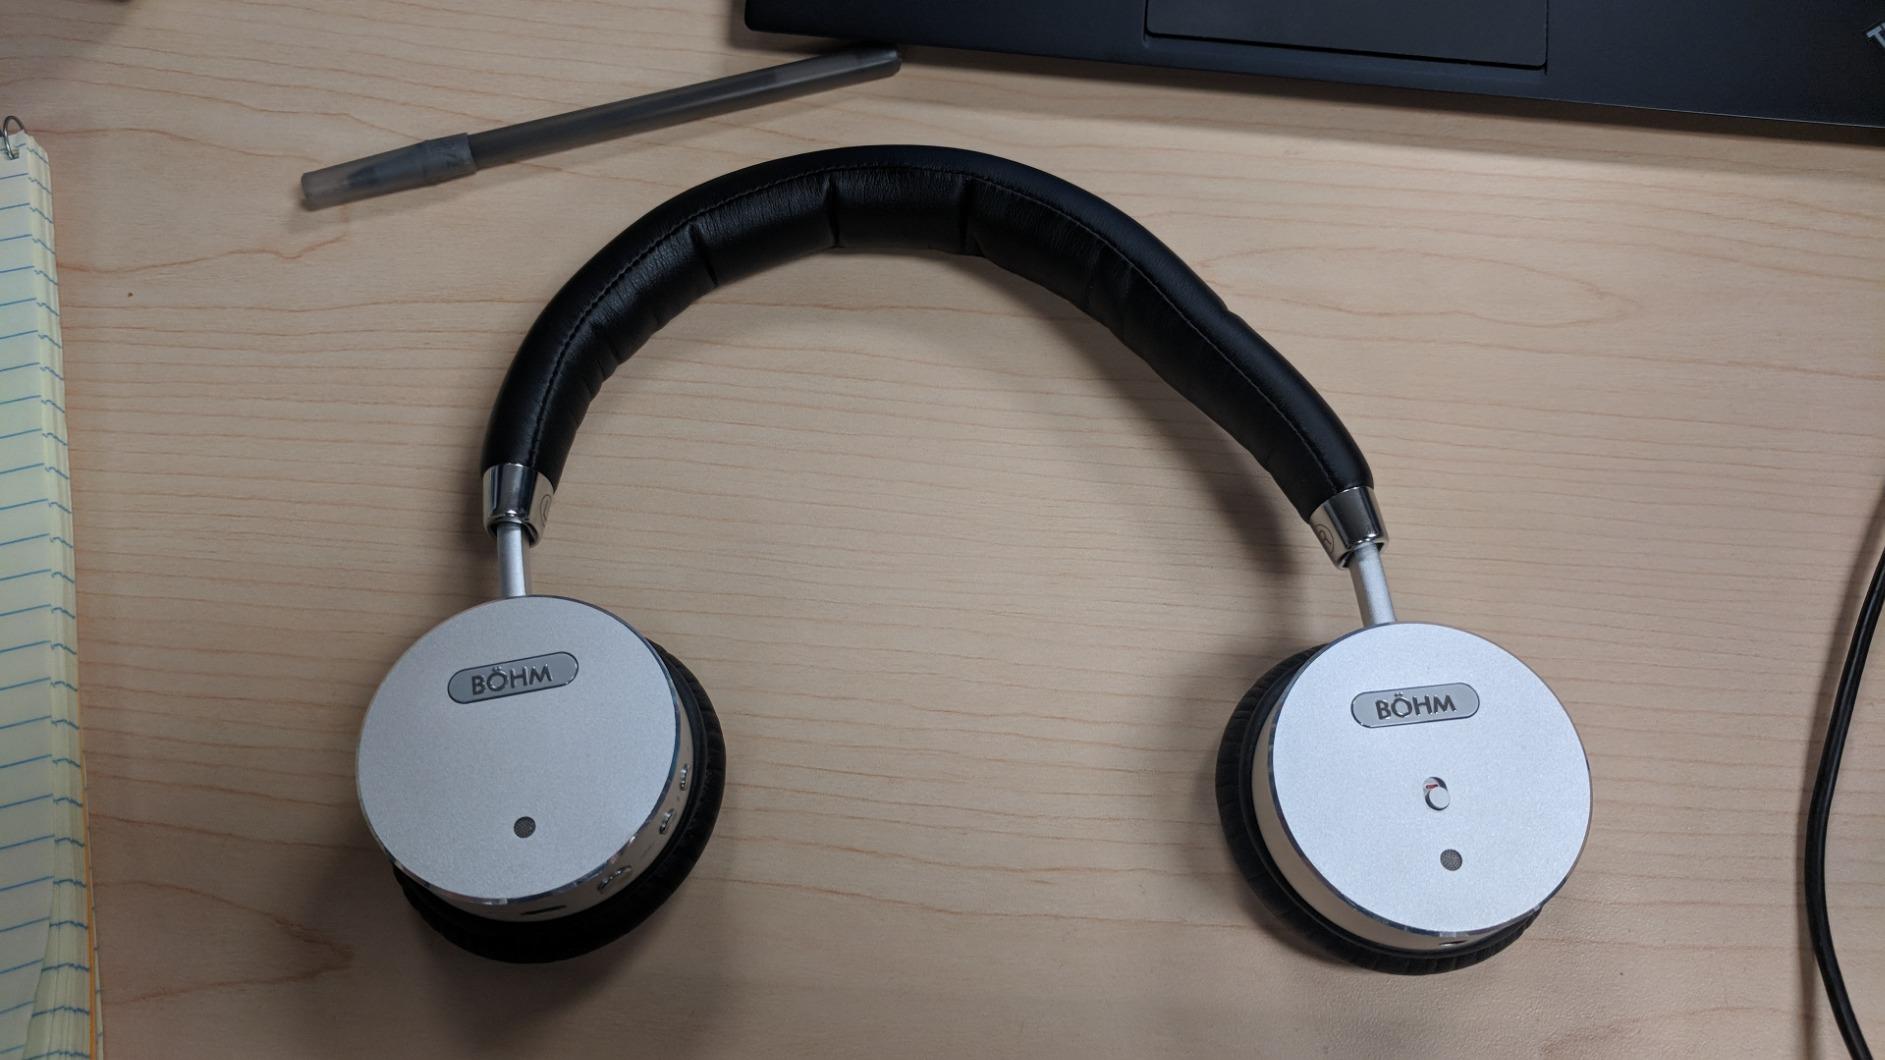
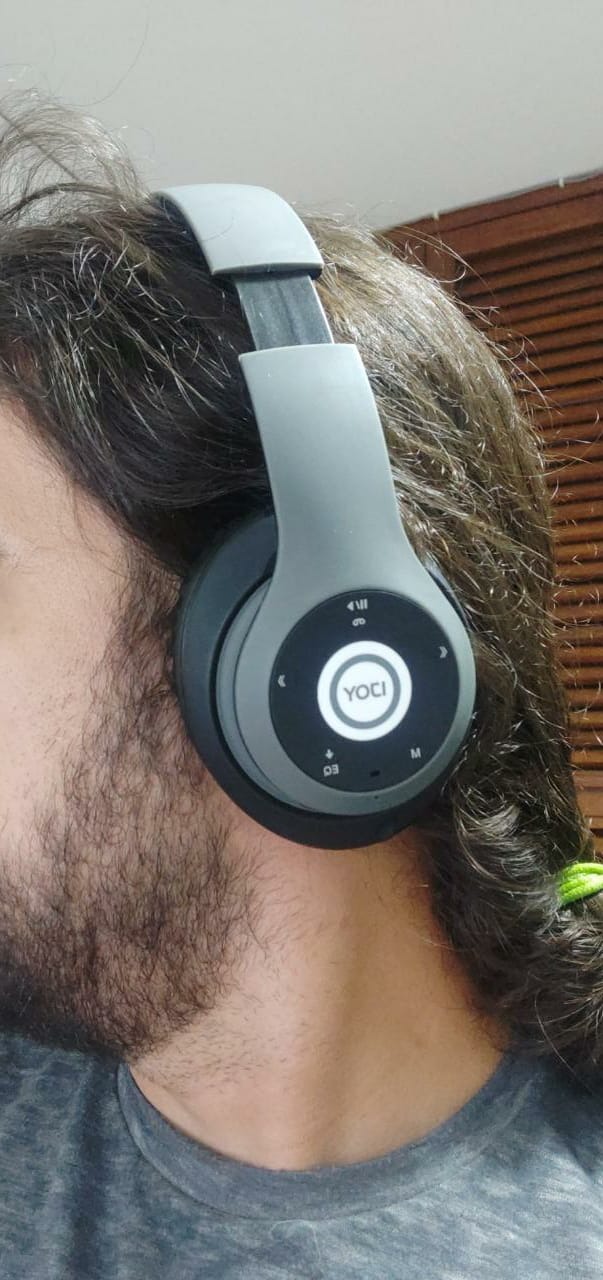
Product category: headphones
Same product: no